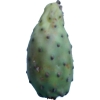
Label: cactus_fruit_green